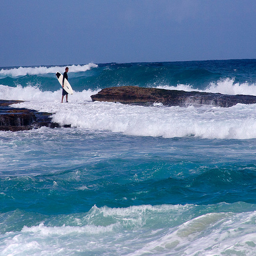
a person holding a surf board near a body of water
A surfer walk along the rocks next to the water.
a man with a surf board among the waves
a surfer walking in an ocean wave carrying a surf board
A man holding a surfboard walking into the ocean.